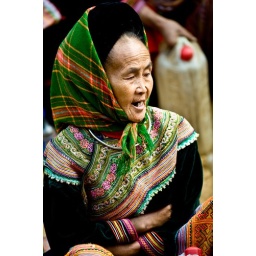
Woman from Flower Hmong hill tribe at Coc Ly market in northwest Vietnam